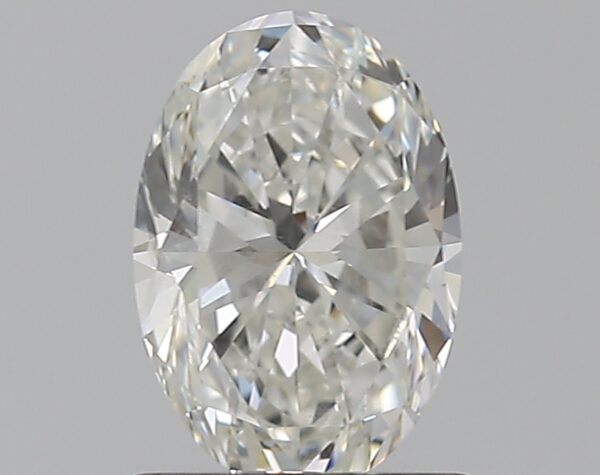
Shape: oval
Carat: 1.01
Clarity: SI2
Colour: H
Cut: GD
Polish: EX
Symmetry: VG
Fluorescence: N
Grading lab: GIA
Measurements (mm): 7.72 x 5.29 x 3.58